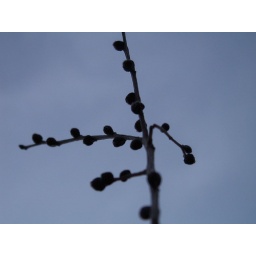
I saw this twig laying on the ground and thought the pictures would look better with the sky in the background.